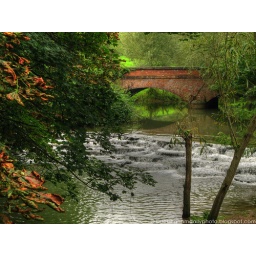
Autumn view of Hunter Street bridge over the river